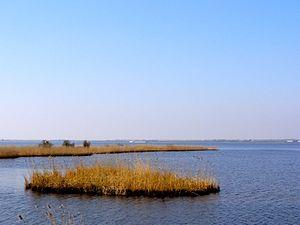
Cet article recense les zones humides des Pays-Bas concernées par la convention de Ramsar.
Le Zwarte Meer, est un lac de bordure des Pays-Bas à la frontière des provinces du Flevoland et de l'Overijssel, il est séparé du Ketelmeer par le barrage à soufflets de Ramspol.